George G. Sadowski

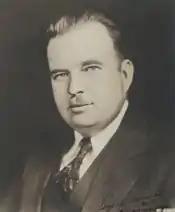
George G. Sadowski

George Gregory Sadowski (March 12, 1903 – October 9, 1961) was an American lawyer and politician who served three terms in the United States House of Representatives from the U.S. state of Michigan from 1933 to 1939.